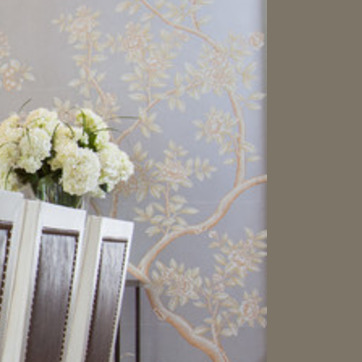
Material: wallpaper